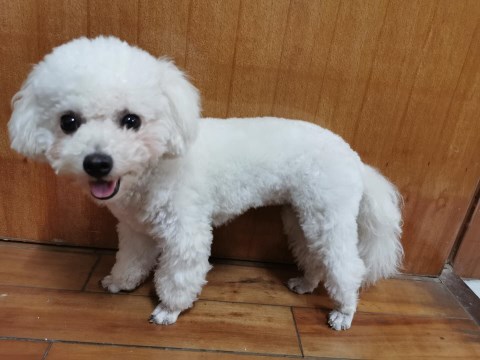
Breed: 3083-n000117-Bichon_Frise